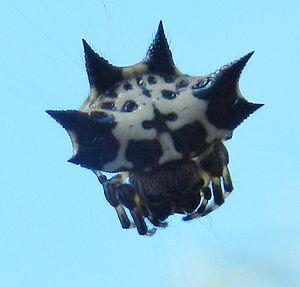
Gasteracantha kuhli est une espèce d'araignées aranéomorphes de la famille des Araneidae.